Beaverdam Creek Archaeological Site

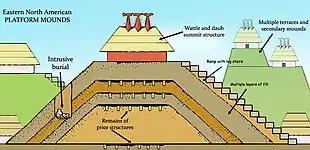
A diagram showing the various components of mound growth for a platform mound

The mound construction stages show a growing complexity in social structure and hierarchy at the site. Beginning as a midden 15–20 cm thick, the mound developed through a succession of two earthlodge structures, a possible flooding event, and four subsequent mound building stages. The earthlodges were superimposed square structures surrounded by significantly high earthen embankments. The interment of a high-status individual, known as Burial 2, occurred prior to the construction of the second earthlodge and after the partial dismantling of the first. These structures were covered by a layer of water-lain sand that is interpreted as a possible flooding event. Following this, four separate platform-mound building events were recorded by Hally and Rudolph. The mounds were topped by free-standing structures of possible political/ceremonial importance. During Mound Stage 2 a wide ramp was added; it appeared to have steps.